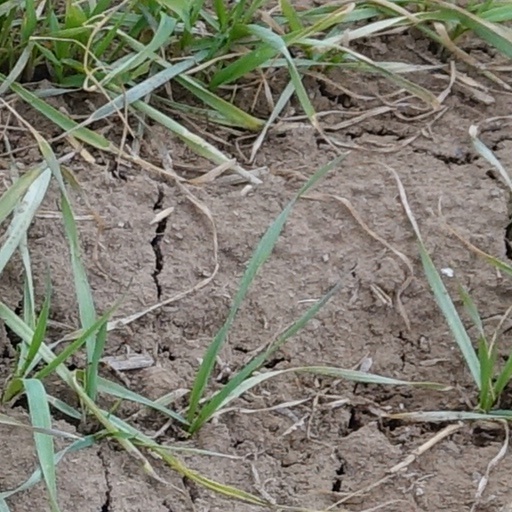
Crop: wheat